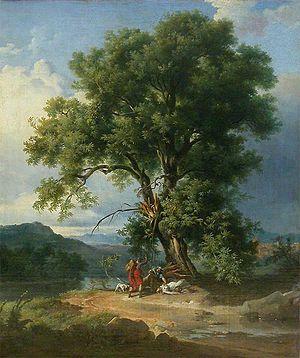
La femme foudroyée par Achille Etna Michallon (1796-1822), 105x81cm, Musée du Louvre
Achille-Etna Michallon, né le 22 octobre 1796 à Paris, et mort dans la même ville le 24 septembre 1822, est un peintre français.